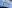
Number: 7